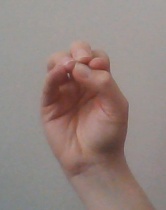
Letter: ha